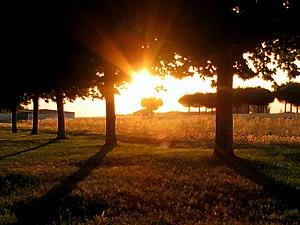
Pinarejos est une commune de la province de Ségovie dans la communauté autonome de Castille-et-León en Espagne.